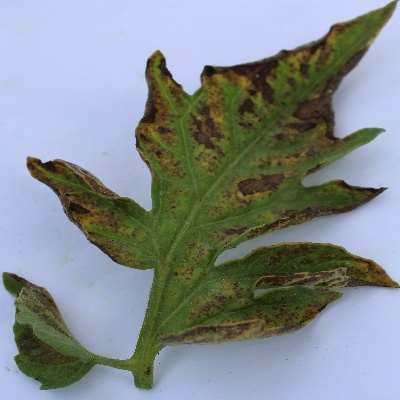
Crop: Tomato
Condition: septoria leaf spot